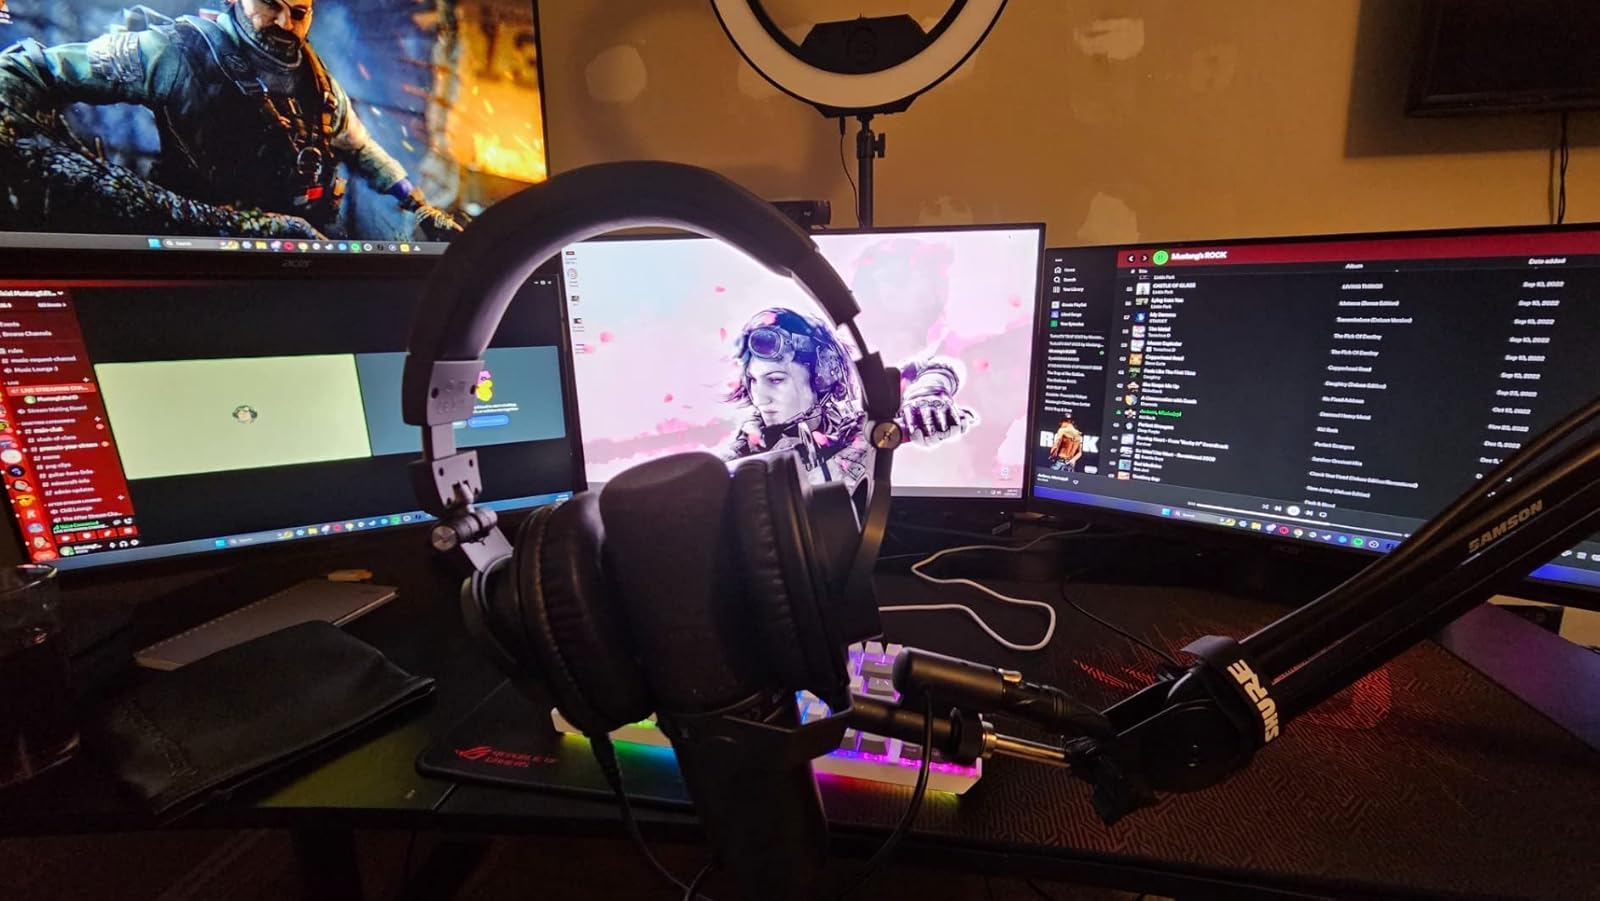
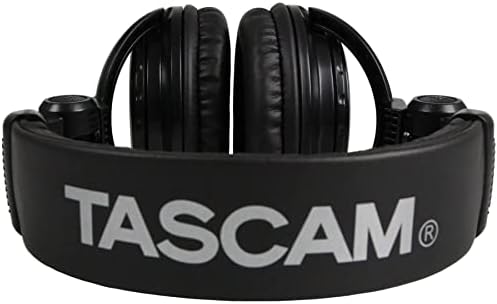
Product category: headphones
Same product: no